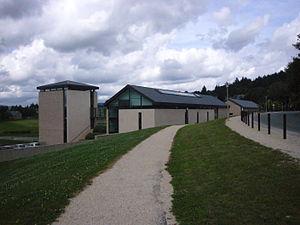
Musée du Président Jacques Chirac (Sarran, Corrèze, France)
Le Limousin est une ancienne région administrative, issue d'une région historique et culturelle française et qui était composée des trois départements de la Corrèze, de la Creuse et de la Haute-Vienne. Elle est située en totalité dans la partie nord-ouest du Massif central. Ses habitants sont appelés les Limousins. En limousin elle se nomme Lemosin.
Le musée du Président Jacques Chirac, couramment appelé le musée du Président, est un musée situé à Sarran, au sud-est du massif des Monédières dans le département de la Corrèze, à 30 km au nord-est de Tulle.